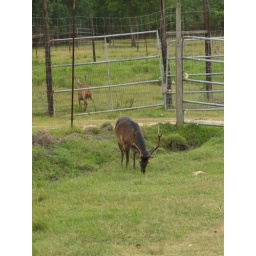
Alvin Texas bayou wildlife park animals and birds run or Roam freely in a natural habitat 2008 Zoo